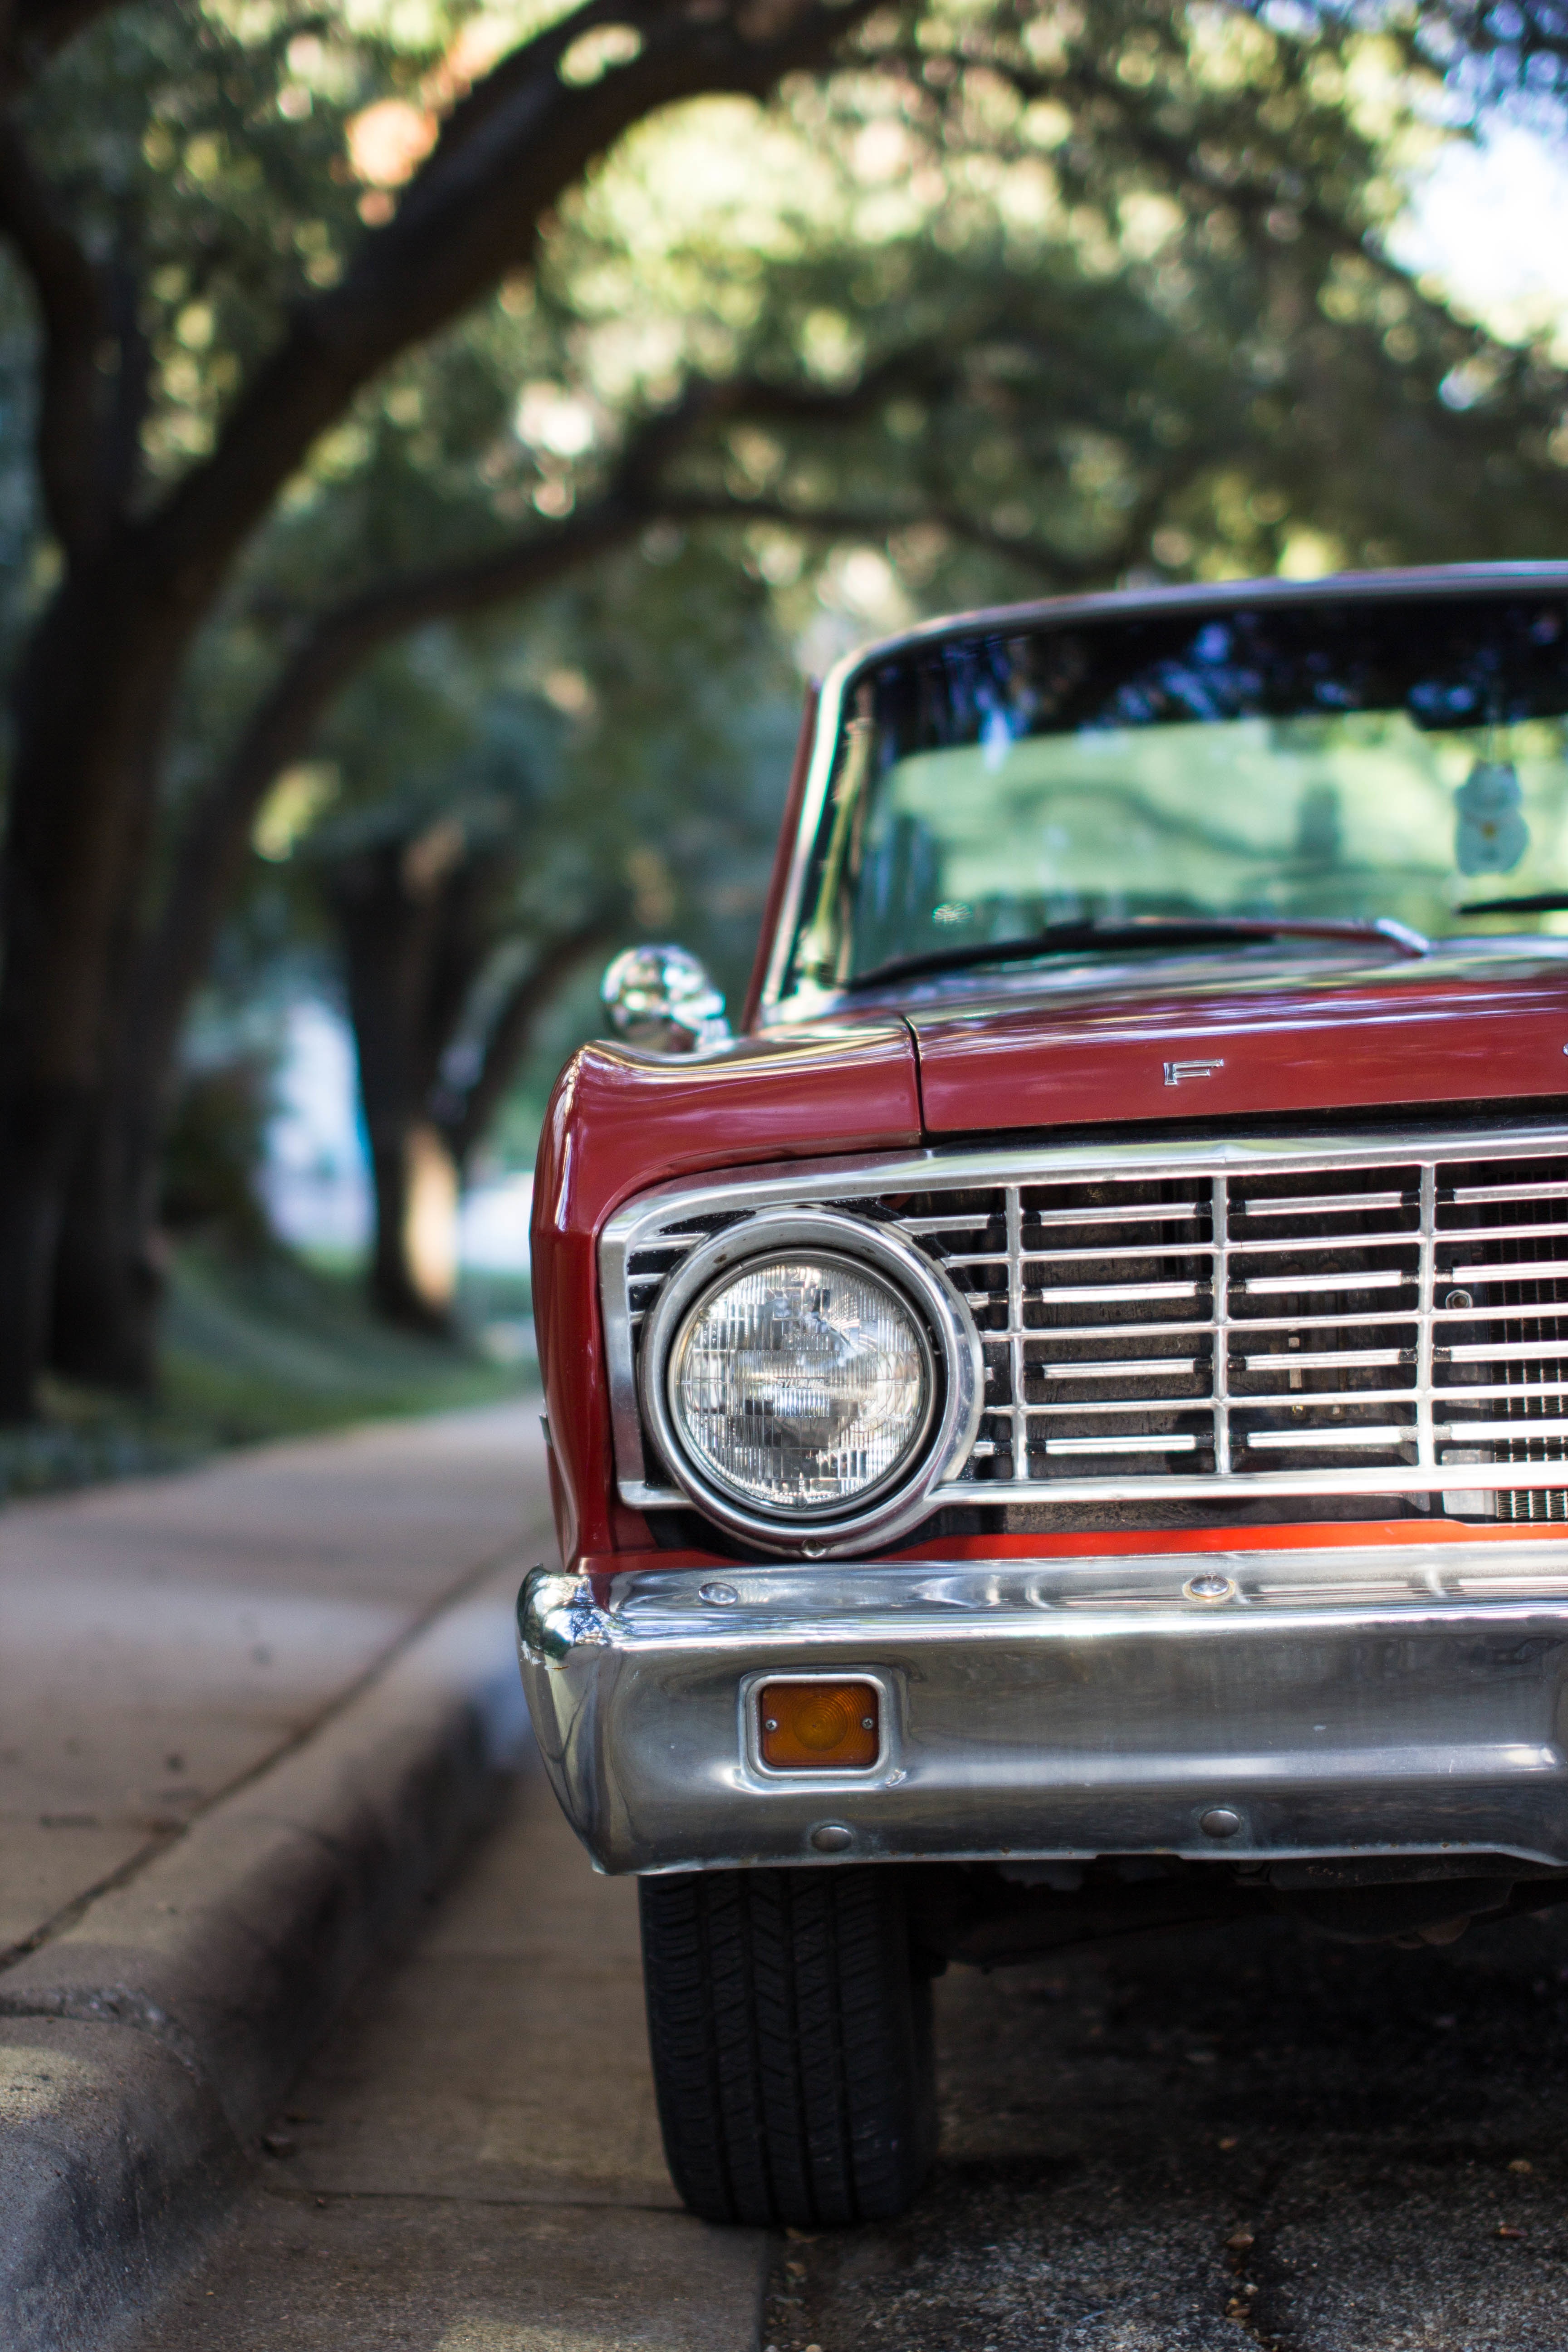
car, automobile, jeep, vehicle, auto, motor vehicle, vintage car, bumper, sedan, antique car, retro car, pickup truck, off road vehicle, sport utility vehicle, land vehicle, automobile make, automotive exterior, automotive design, luxury vehicle, off roading, compact sport utility vehicle